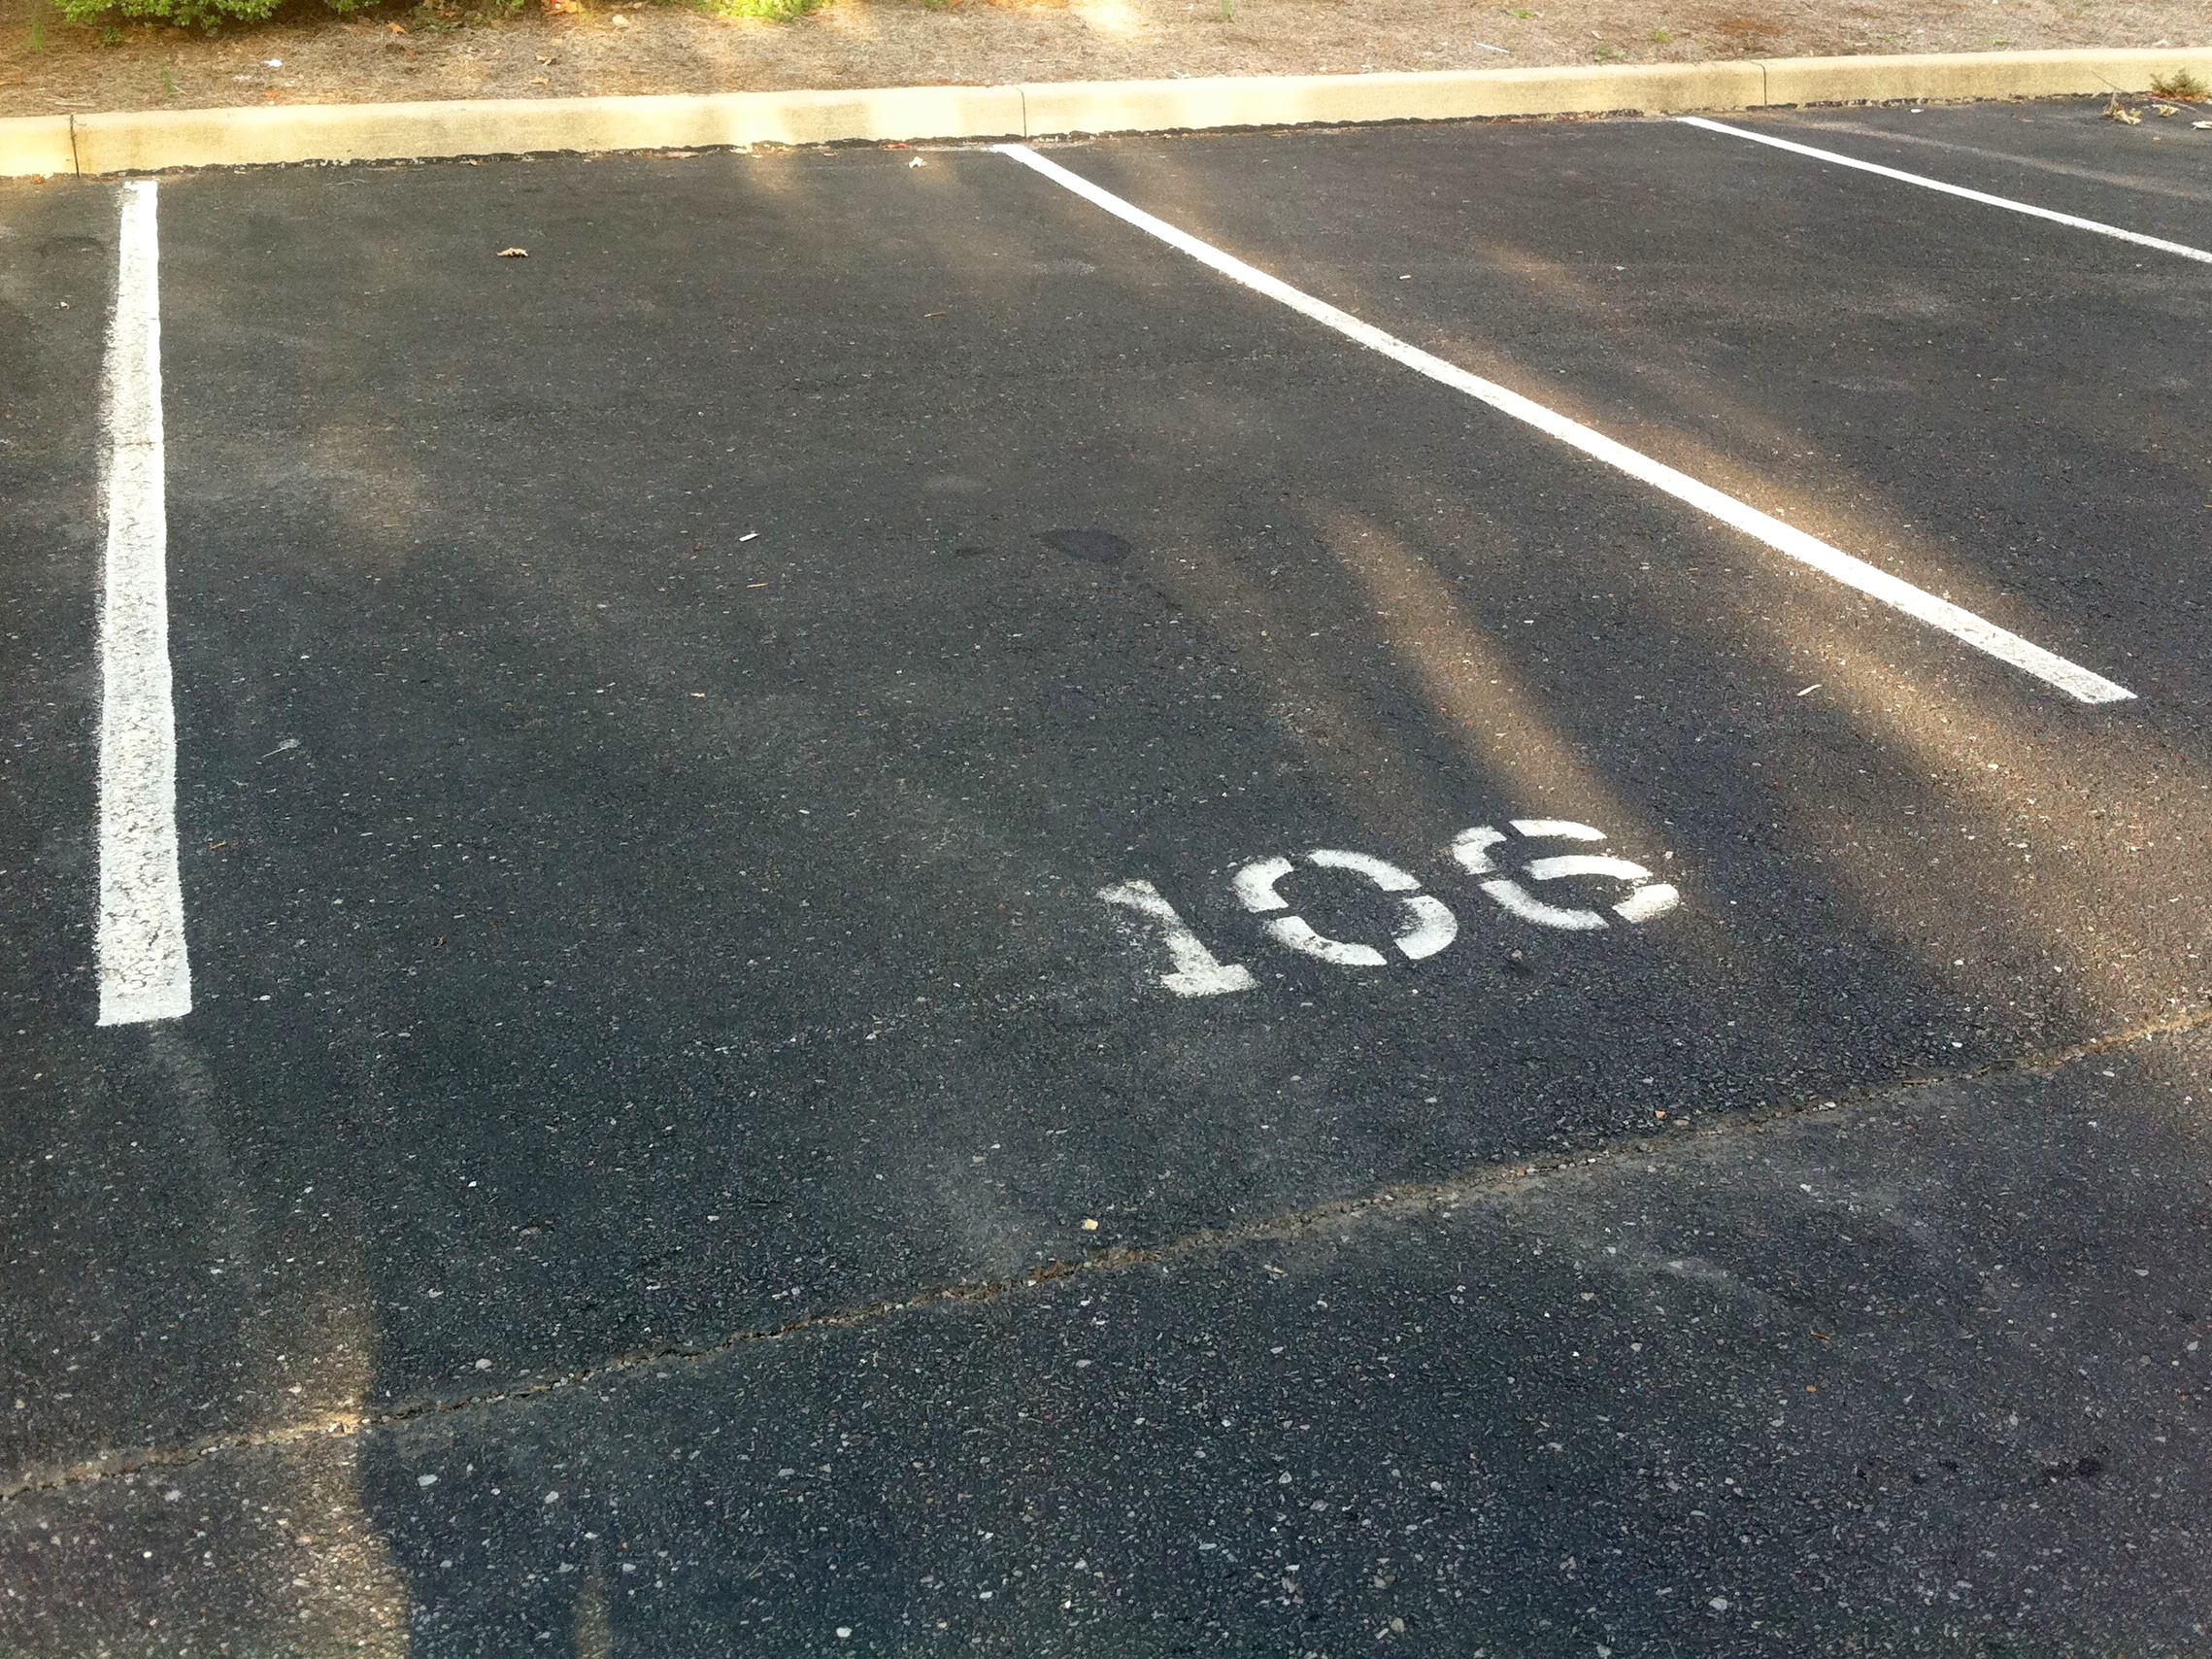
road, floor, parking, asphalt, lane, parking lot, infrastructure, race track, shape, ds106, 106, odyssey, flooring, road surface, automotive exterior